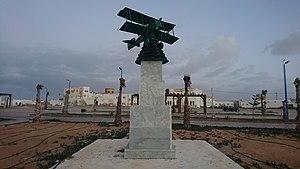
Un vol transatlantique est le vol d'un aéronef d'un côté à l'autre de l'océan Atlantique, soit d'est en ouest ou d'ouest en est, d'Europe ou d'Afrique vers l'Amérique du Nord ou du Sud, soit en sens inverse. Il peut être accompli par des avions, des dirigeables, des aérostats ou d'autres aéronefs.
La Compagnie générale aéropostale est une compagnie aérienne française basée à Toulouse-Montaudran. D'abord sous le nom de Société des lignes Latecoere en 1918, l'idée d'une ligne aérienne transatlantique consacrée au service postal mais aussi au transport de passagers, rêvée par Pierre-Georges Latécoère, se réalise au fil des années 1920 sous l'impulsion de Marcel Bouilloux-Lafont, repreneur de « la Ligne » sous le nom de Compagnie générale aéropostale en 1927. À la suite de difficultés financières, la compagnie est mise en liquidation judiciaire en 1931 et ses actifs sont repris par l'État français en 1933 au sein d'un nouvel ensemble, la SCELA qui sera renommé Air France quelques jours plus tard.